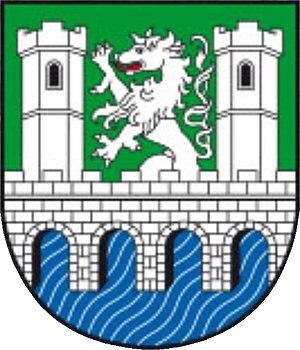
Liévin est une commune française située dans le département du Pas-de-Calais en région Hauts-de-France.
Bruck an der Mur est une ville du Land autrichien de Styrie. Elle se trouve au confluent de la Mur et de la Mürz. Favorisée par sa situation au carrefour de grandes voies de communication et par la proximité du centre sidérurgique de Leoben, c'est une active ville industrielle. Elle est dominée par les ruines de la vieille forteresse de Landskron. Elle fut fondée en 1263 par le roi Ottokar II Premysl.